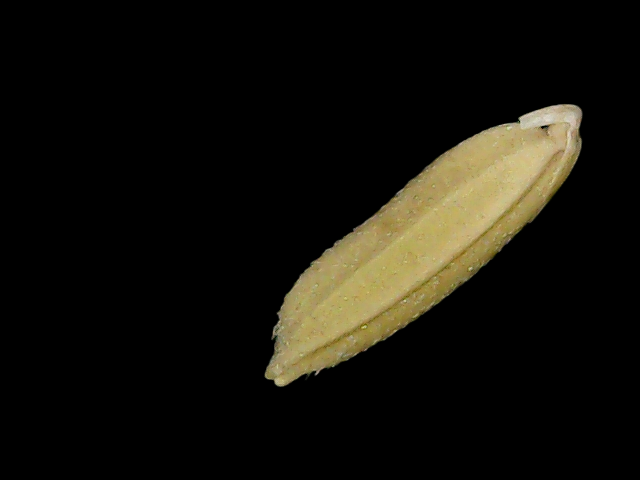
Rice variety: Bd85